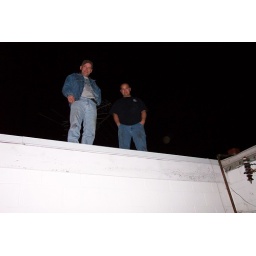
Two unidentified cachers on the roof of an unidentified building in an unidentied state in an unidentified country.